Empress Dou (Wen)

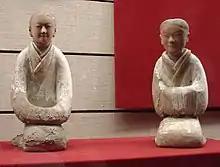
Ceramic female attendants, from the tomb of Empress Dou (d. 135 BC), Western Han dynasty, Shaanxi History Museum, Xi'an

After Prince Heng became emperor in the aftermaths of the Lü Clan Disturbance, then-Consort Dou, as the mother of his oldest son Prince Qi, was created empress in 179 BC. Prince Qi was created crown prince.